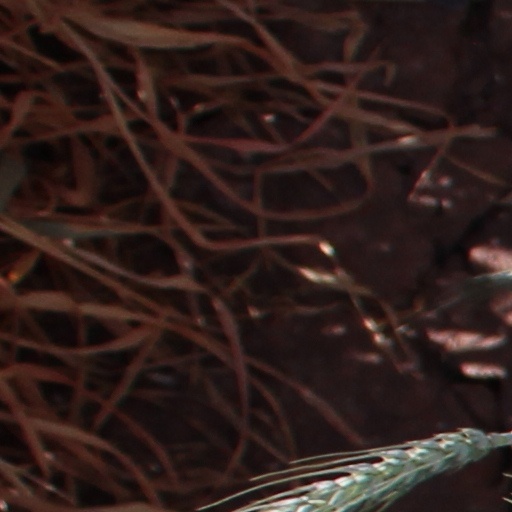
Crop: wheat